Stepan Kinash

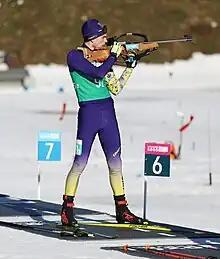
Kinash in 2020

All results are sourced from the International Biathlon Union.